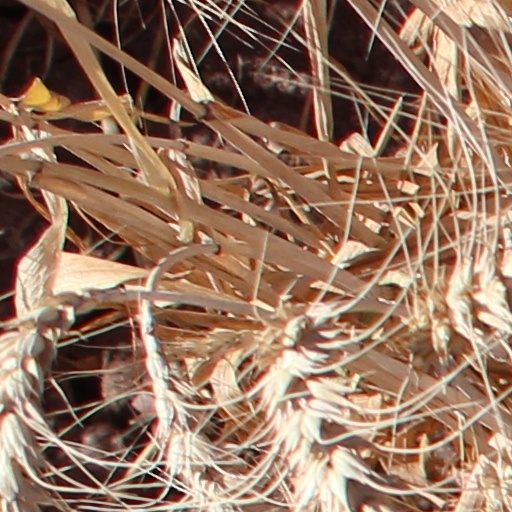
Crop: wheat